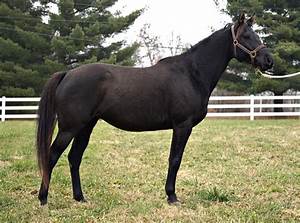
Label: cavallo